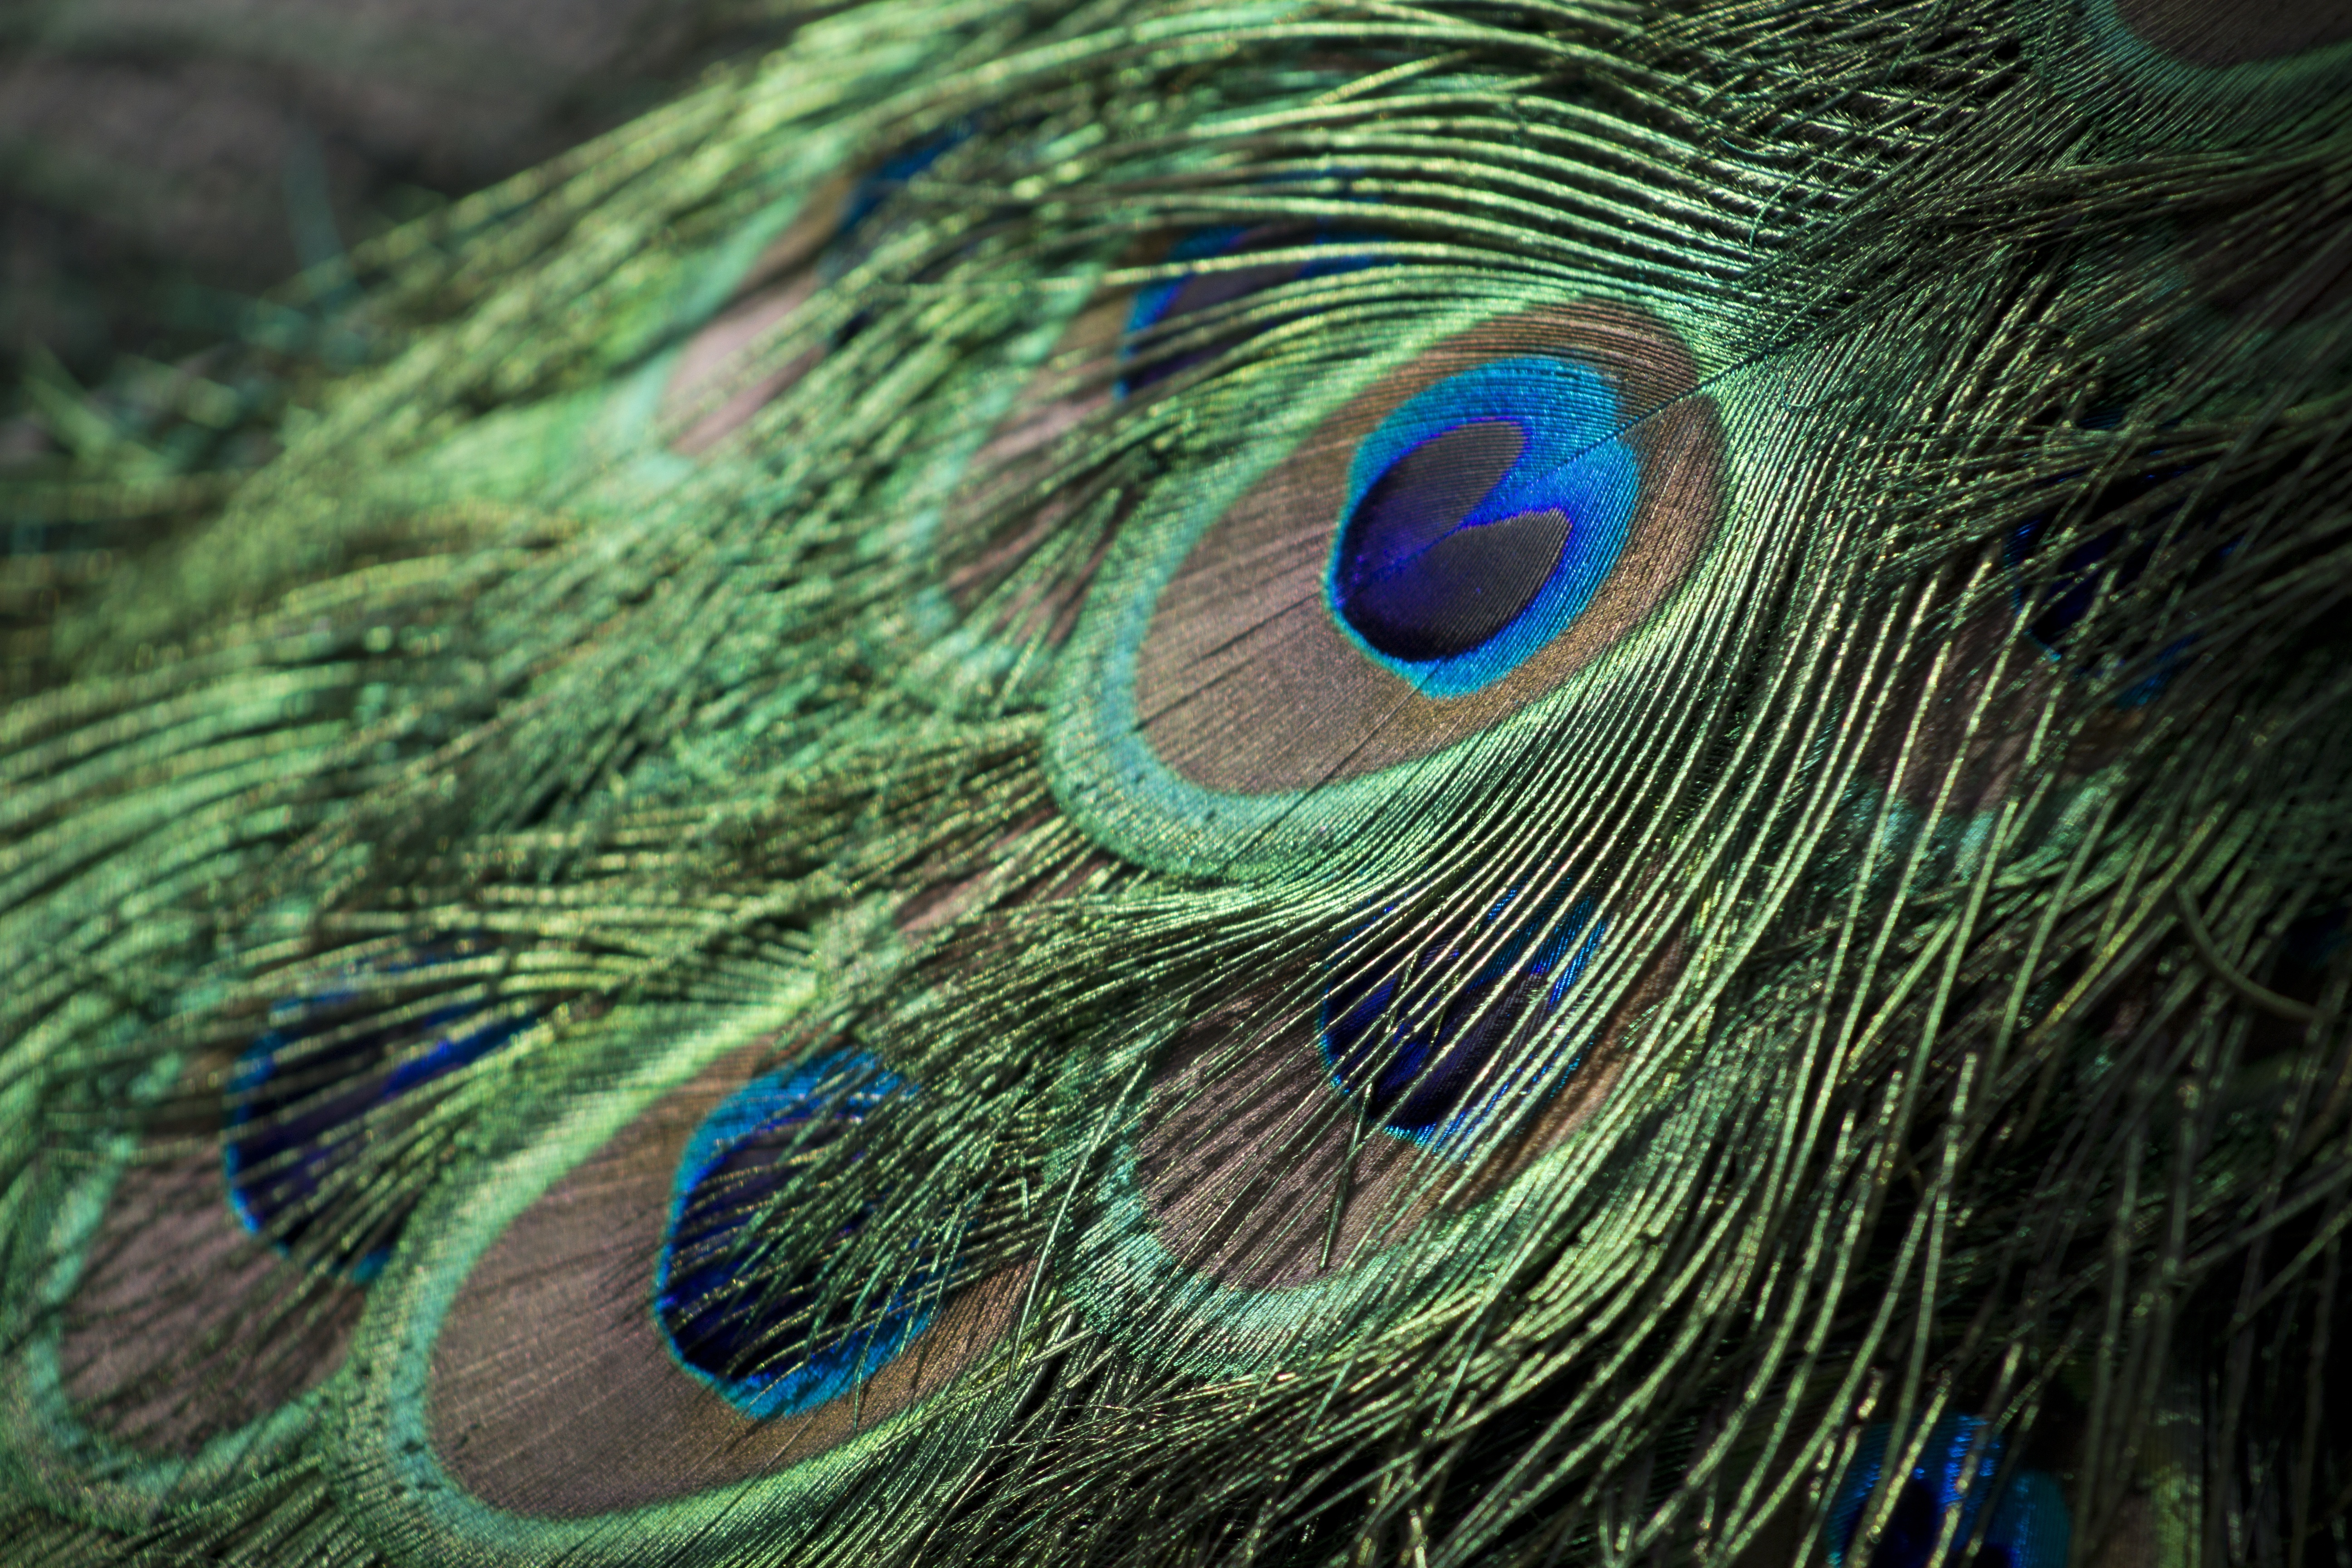
bird, wing, texture, animal, wildlife, pattern, green, beak, biology, colorful, feather, fauna, material, peacock, plumage, close up, feathers, vertebrate, peafowl, fashion accessory